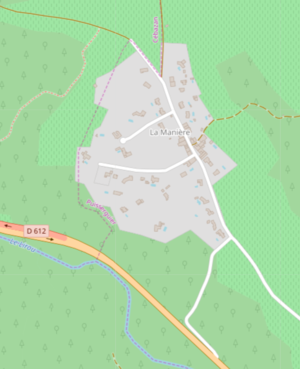
Plan du hameau de la Manière (34). Données disponibles sous licence ODbL.
Le hameau de la Manière est un hameau situé sur le territoire de la commune française de Puisserguier, dans le département de l'Hérault en région Occitanie.